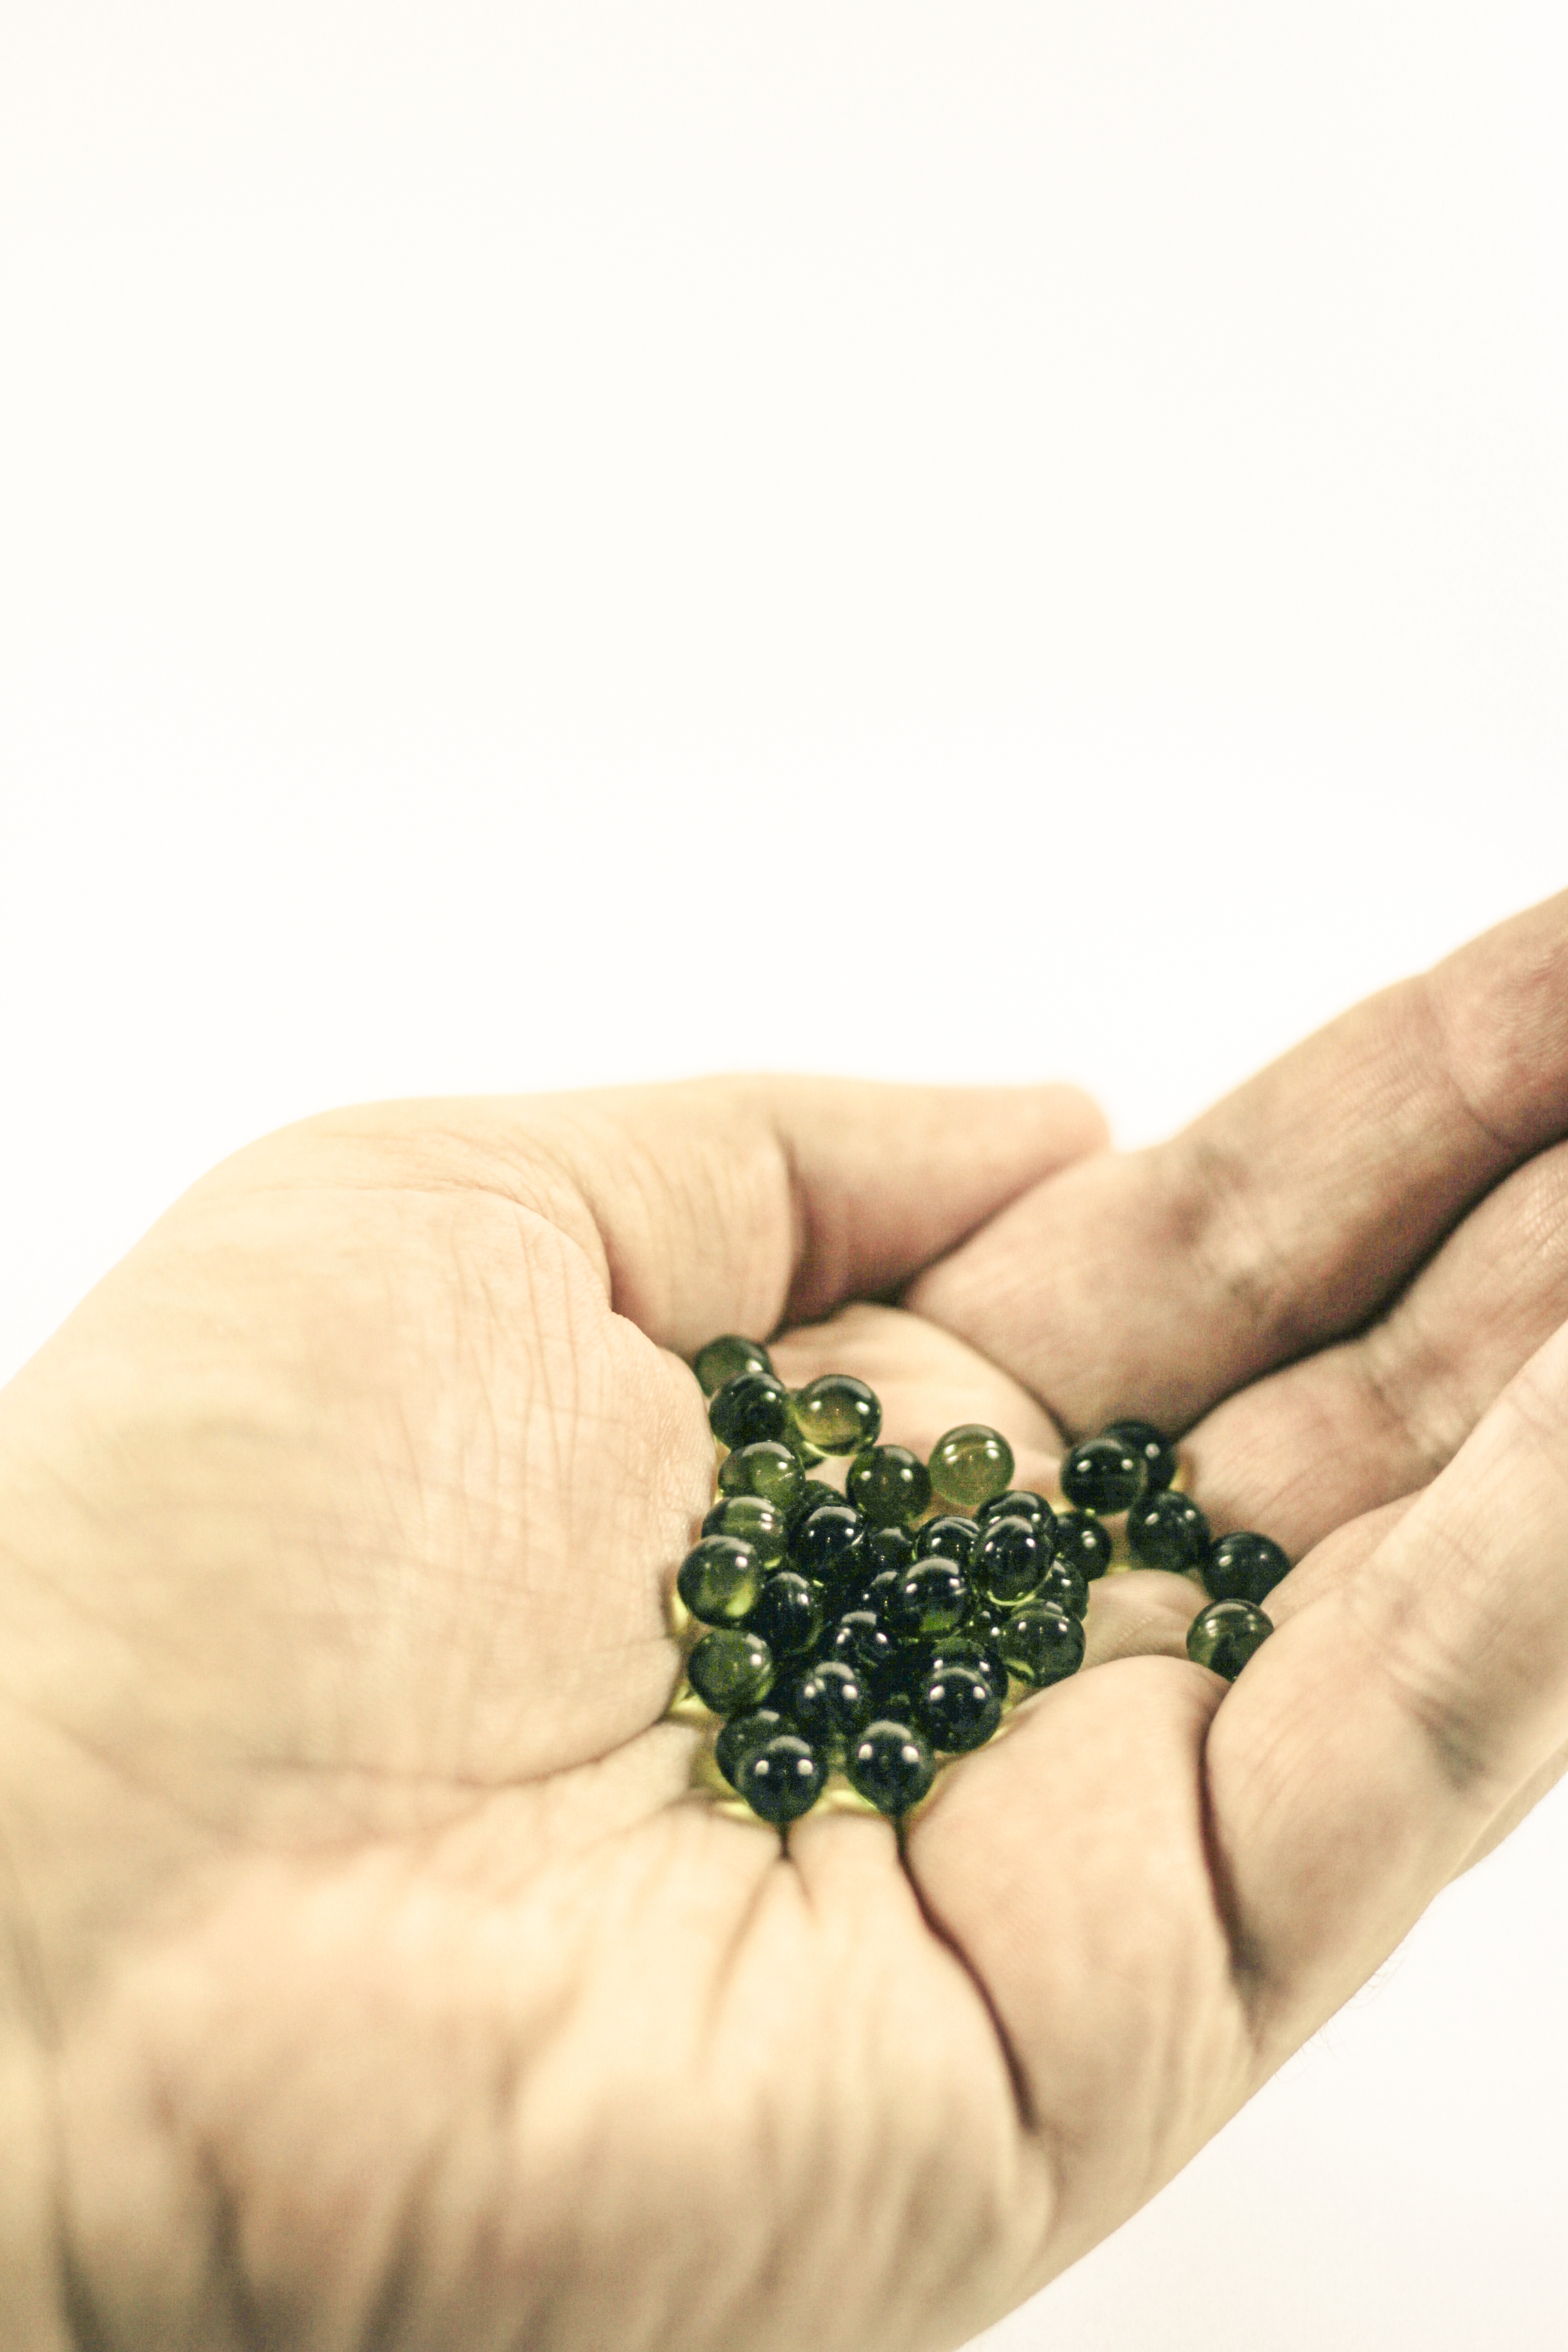
hand, cold, ring, flower, petal, green, death, healthy, heal, bracelet, jewellery, pharmacy, drug, prescription, tablets, medical, sick, cure, dose, the hand, treat yourself, get sick, the disease, overdose, pharmacological, pharmacologist, placebo, druggy, fashion accessory